John Kay (flying shuttle)

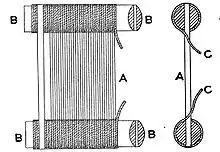
Reed structure: A: wires or dentsB: wooden ribsC: tarred cord

In July 1733, Kay formed a partnership in Colchester, Essex to begin fly-shuttle manufacturing. No industrial unrest was anticipated, this being the first device of the modern era to significantly enhance productivity. But by September 1733 the Colchester weavers, were so concerned for their livelihoods that they petitioned the King to stop Kay's inventions.